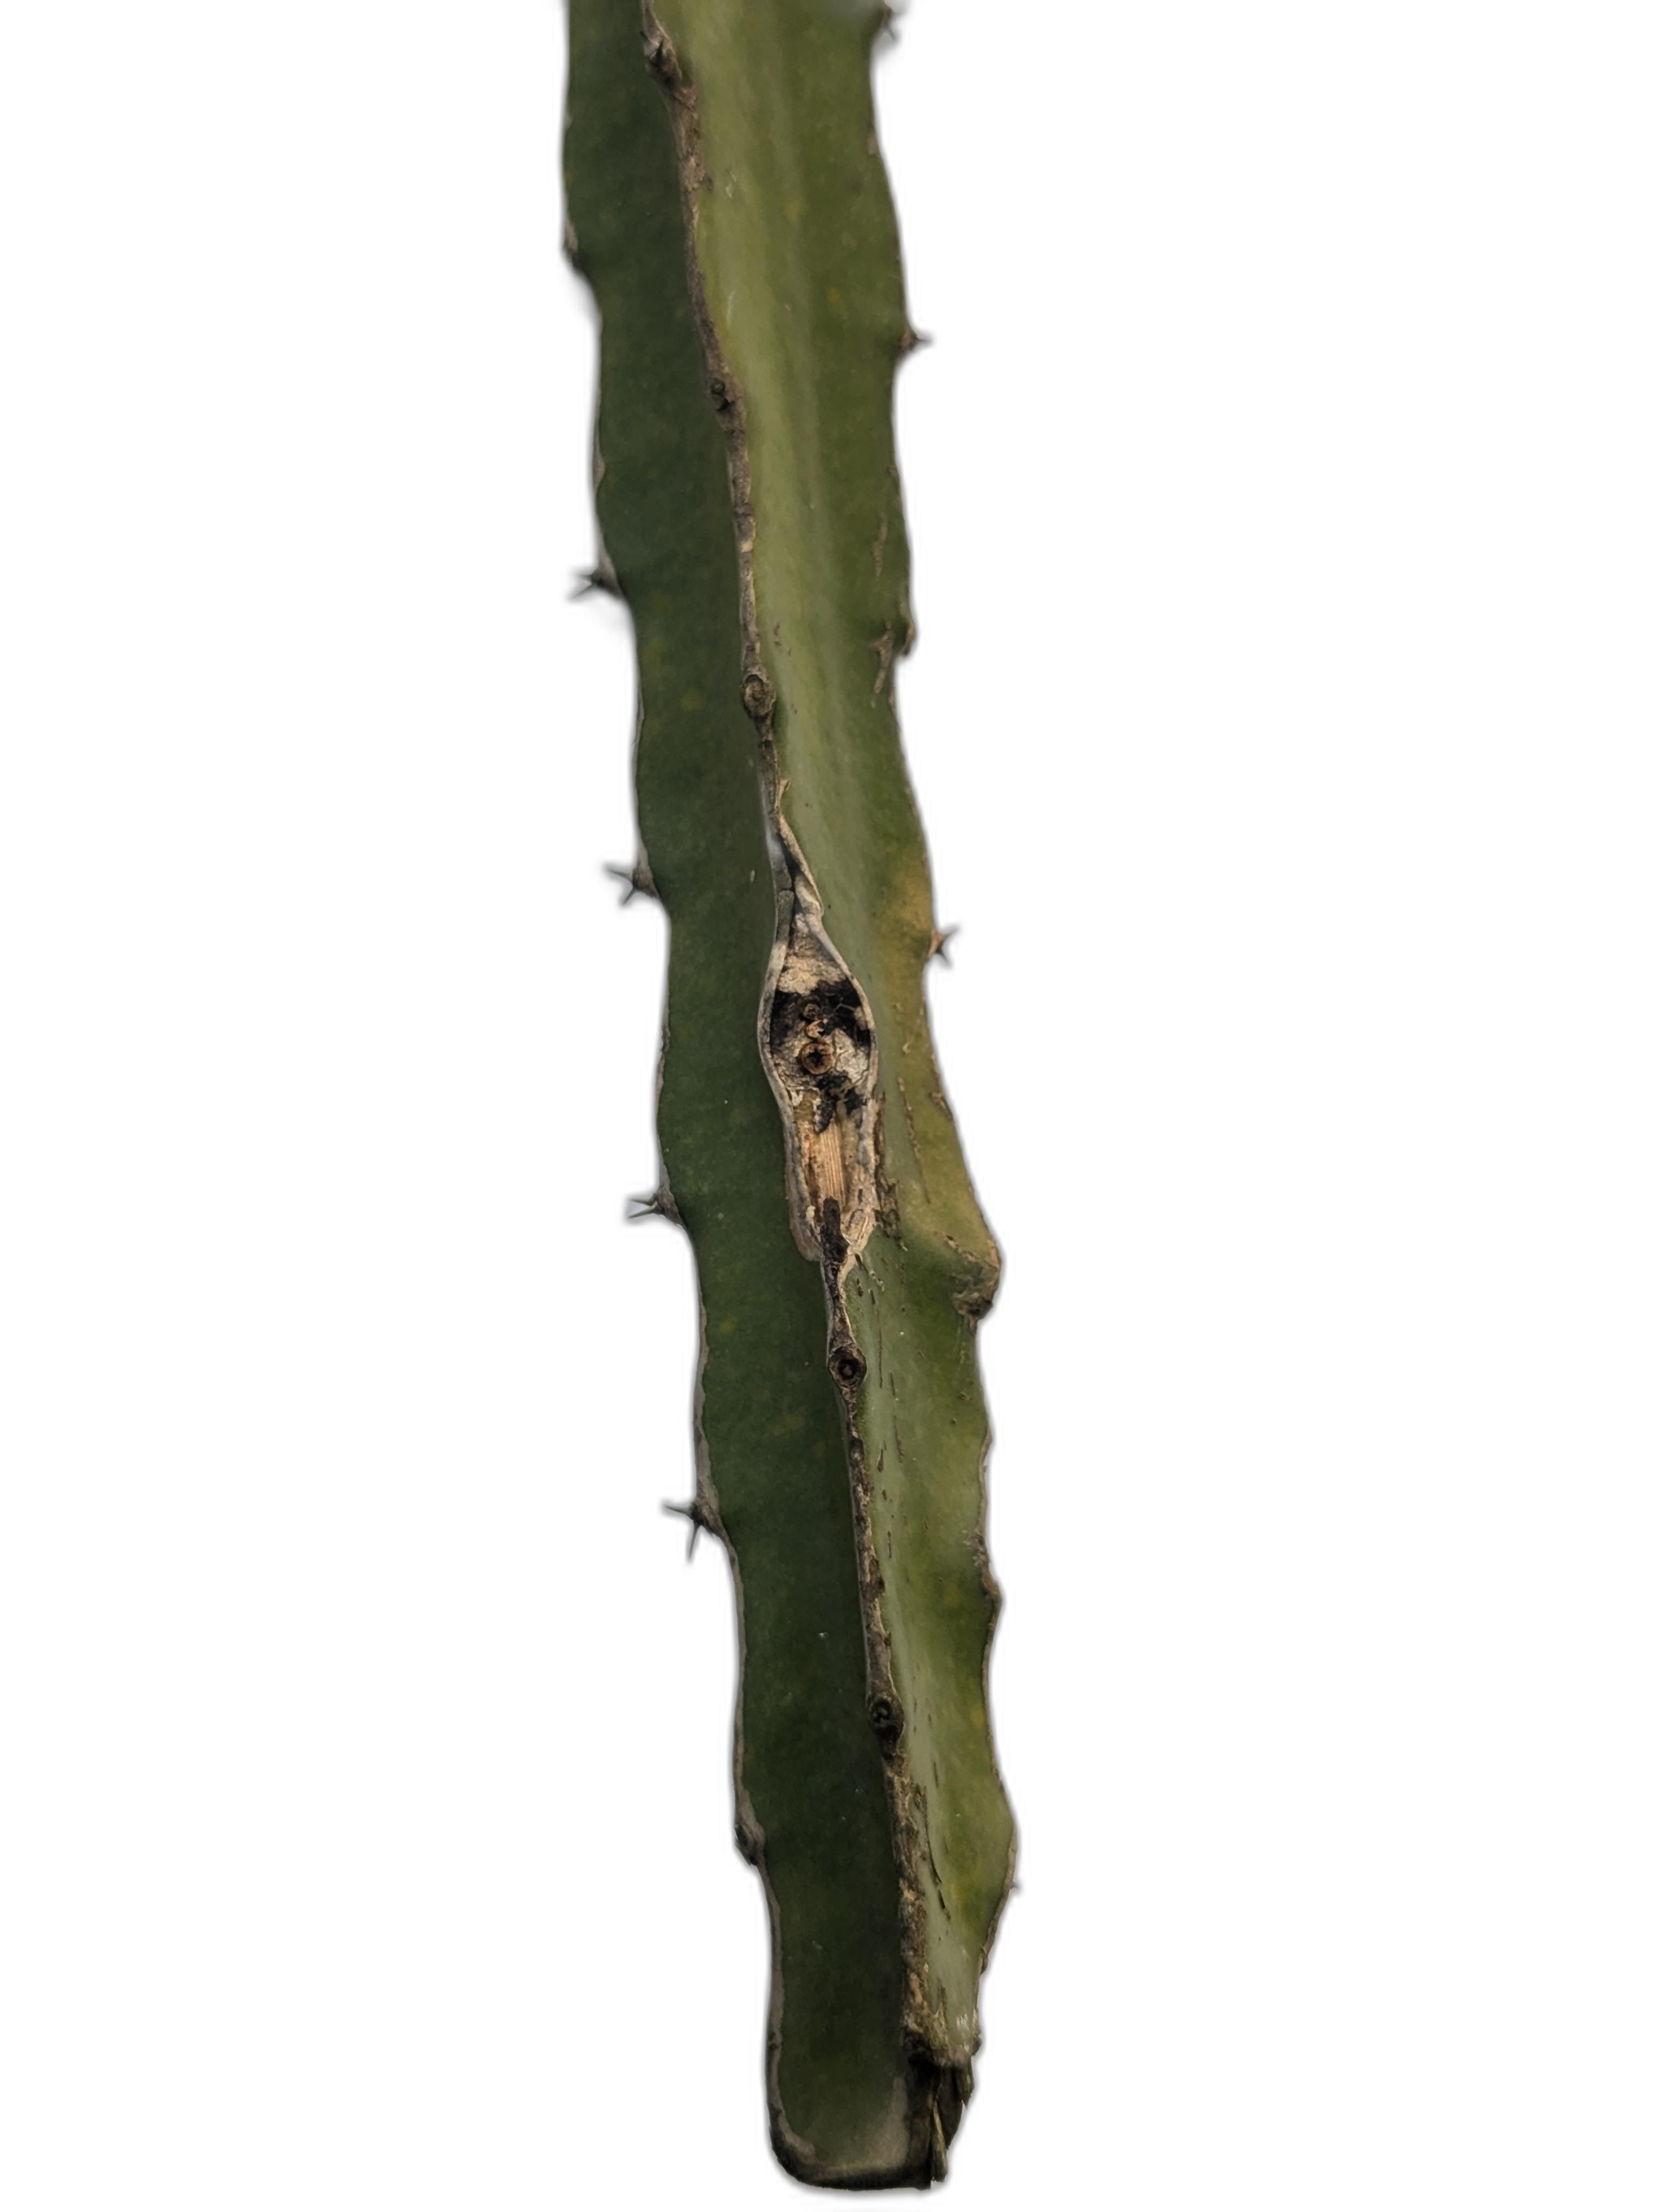
Label: Good leaf